Diane Bish

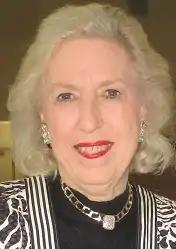

Diane Joyce Bish (born May 25, 1941) is an American organist, composer, conductor, as well as executive producer and host of "The Joy of Music" television series. As a concert organist, she performs at concerts throughout North America and Europe. Bish also continues to tape episodes for her television series by visiting notable organs throughout the world.